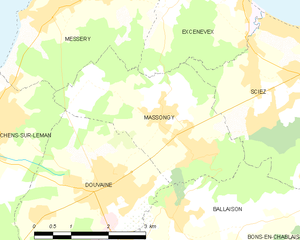
Carte des communes françaises Massongy